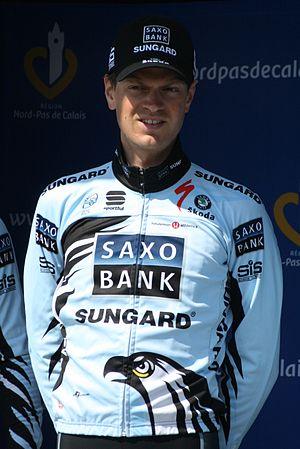
Présentation des coureurs au départ de la première étape Mads Christensen
Mads Christensen, né le 6 avril 1984 à Aalborg, est un coureur cycliste danois.